Mili (2015 film)

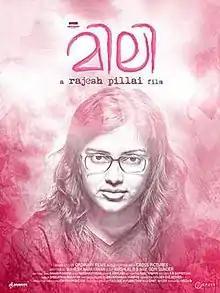
Theatrical poster

Mili is a 2015 Malayalam drama film directed by Rajesh Pillai. Described as a "heroine-centric motivational film," "Mili" has Amala Paul in the title role and also stars Nivin Pauly. The film, produced by Ordinary Films, marks the debut of editor Mahesh Narayanan as a scriptwriter. The story revolves around an introverted girl who struggles hard to meet others' expectations. Shamna Kasim, Sanusha, Praveena, Sai Kumar, and Amol Parashar appear in significant roles. The film was shot in Trivandrum in 2014, and released on 23 January 2015 to positive reviews.